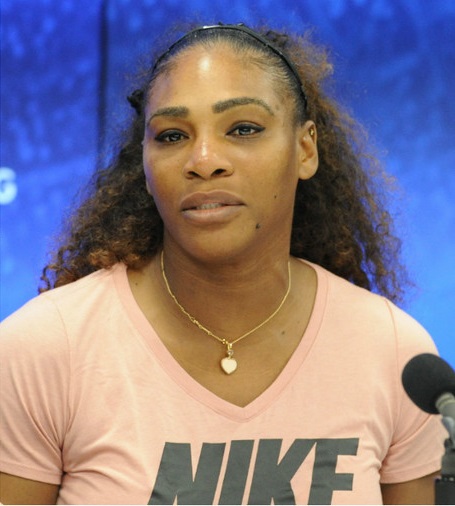
Gender: women